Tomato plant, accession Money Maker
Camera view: horizontal (90 deg, fisheye); turntable rotation: 150 degrees
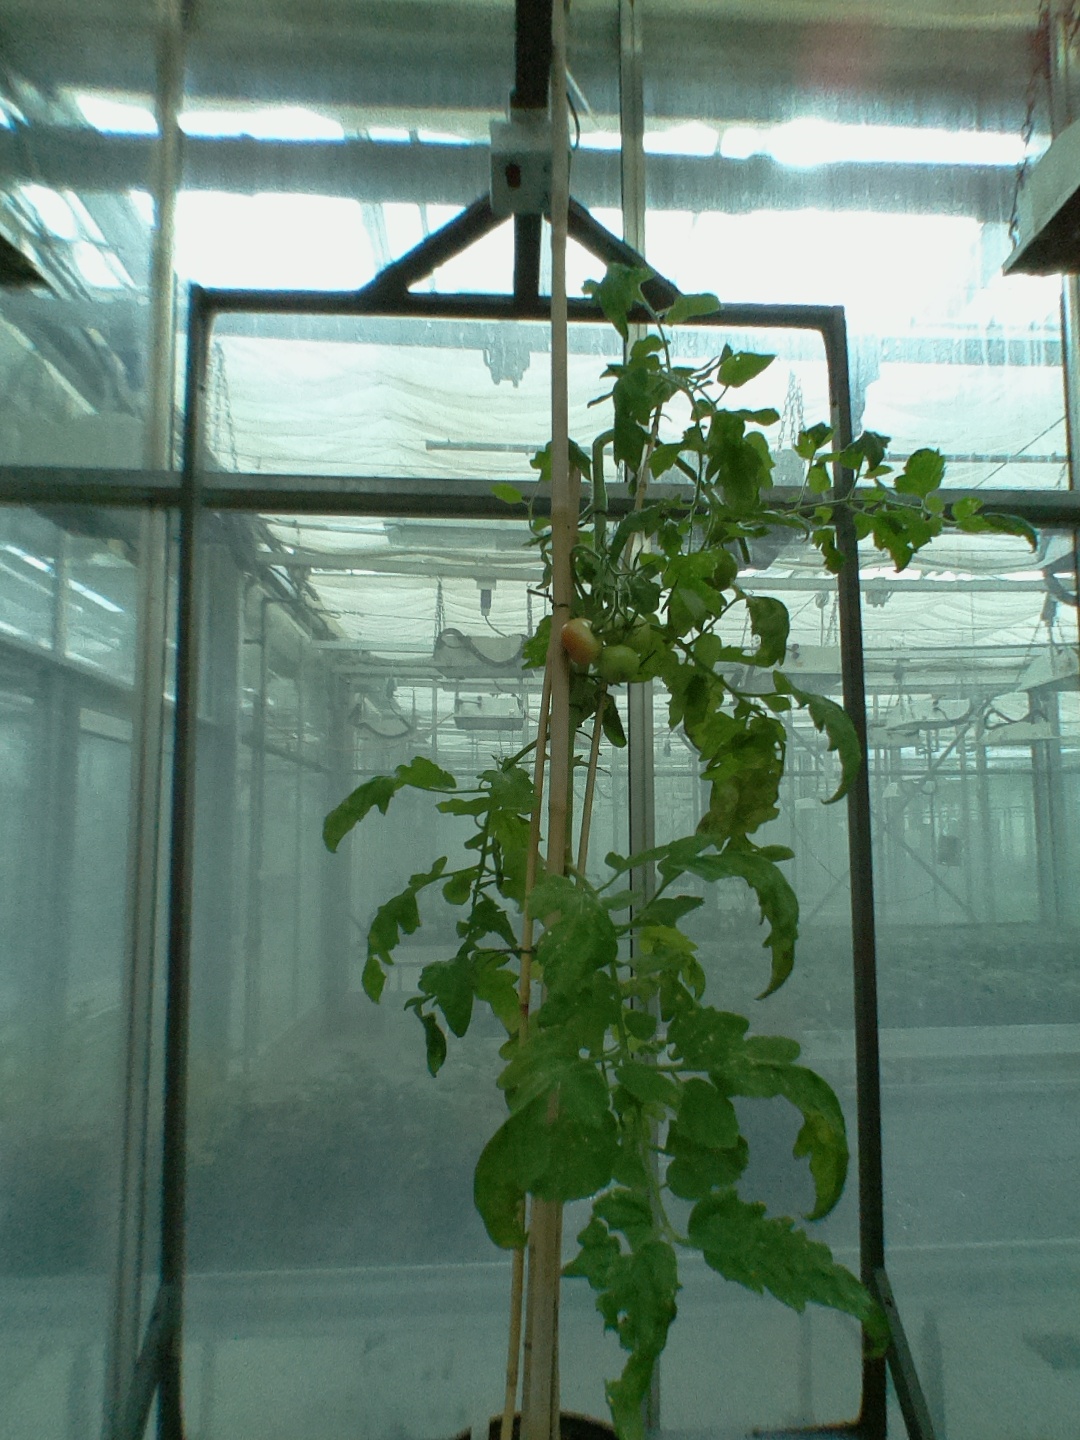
BBCH growth stage 80: fruits start showing typical ripe color (orange -> red)